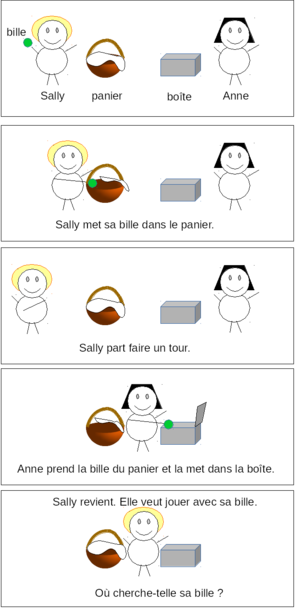
Illustration du test de Sally et Anne
Le Test de Sally et Anne est un test psychologique utilisé en psychologie du développement pour évaluer en cognition sociale les aptitudes d'une personne à comprendre qu'autrui possède des états mentaux différents des siens. Il a été développé par Heinz Wimmer et Josef Perner en 1983.